Zamboanguita

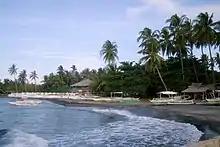
Pumpboats along the coast of Zamboanguita

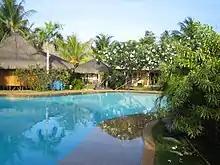
A resort in Zamboanguita

It is part of the 3rd District of Negros Oriental.